George W. Joy

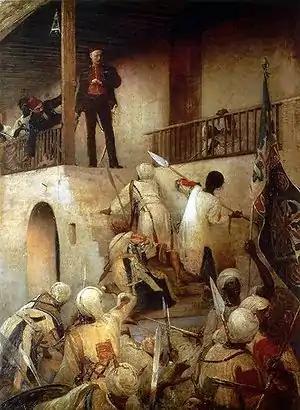
"General Gordon's Last Stand." Joy's portrayal of Gordon's death

He was initially destined for the military and was also an accomplished violin player. After a foot injury at young age, his father declared him unfit for military service. Joy was then educated at Harrow School and eventually pursued a career as an artist. He studied in London's South Kensington School of Art and later at the Royal Academy under John Everett Millais, Frederic Leighton and George Frederic Watts; among his fellow students was Hubert von Herkomer.